Pepe Ortiz

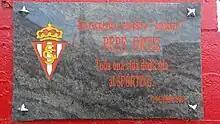
Commemorative plaque at the Escuela de Fútbol de Mareo.

On 17 January 2001, Ortiz died. Three days later after his death, the main pitch of the Escuela de Fútbol de Mareo, the club's academy, was renamed to pay tribute to him and also a street was named as him in Ceares, his home neighbourhood. UC Ceares named their summer trophy "Memorial Pepe Ortiz", considering him the best footballer in the history of the neighbourhood.